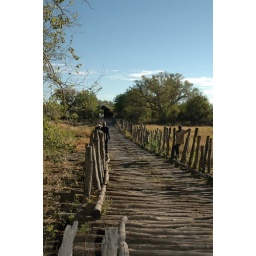
Khwai - &amp;quot;the bridge over the river Khwai&amp;quot; into the Moremi game reserve